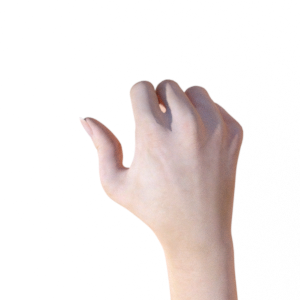
Label: rock